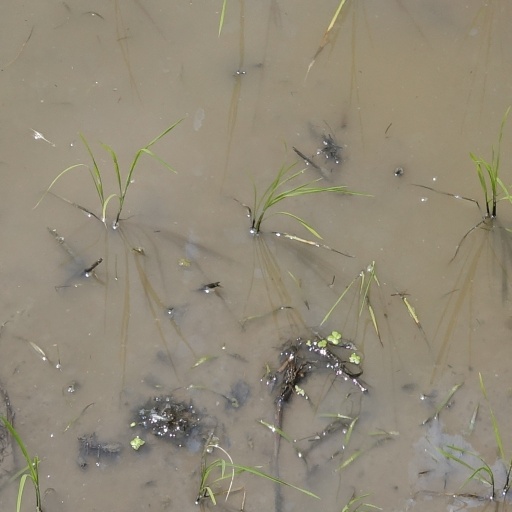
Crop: rice